Joseph Gerrald

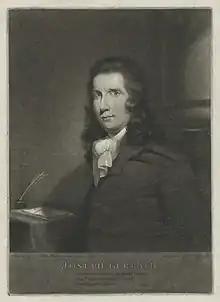

Joseph Gerrald (9 February 1763 – 16 March 1796) was a political reformer, one of the "Scottish Martyrs". He worked with the London Corresponding Society and the Society for Constitutional Information and also wrote an influential letter, "A Convention the Only Means of Saving Us from Ruin." He was arrested for his radical views and convicted of sedition in 1794. Subsequently, he was deported to Sydney, where he died from tuberculosis in 1796.